Coopers Plains, Queensland

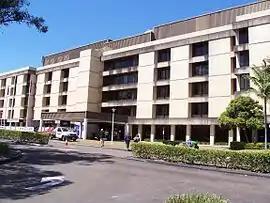
Queen Elizabeth II Jubilee Hospital, 2008

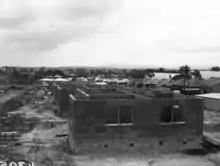
Houses being built at Coopers Plains, 1952

Coopers Plains is a southern suburb in the City of Brisbane, Queensland, Australia. In the , Coopers Plains had a population of 5,675 people.